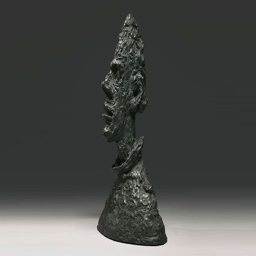
person tête mince - $50.0 million , is a bronze sculpture by painting artist .